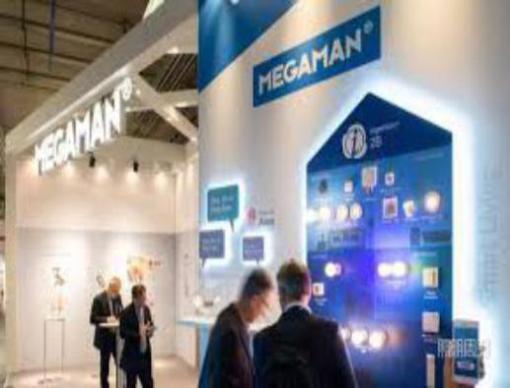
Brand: manjiamei
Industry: Necessities